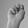
ASL letter: N